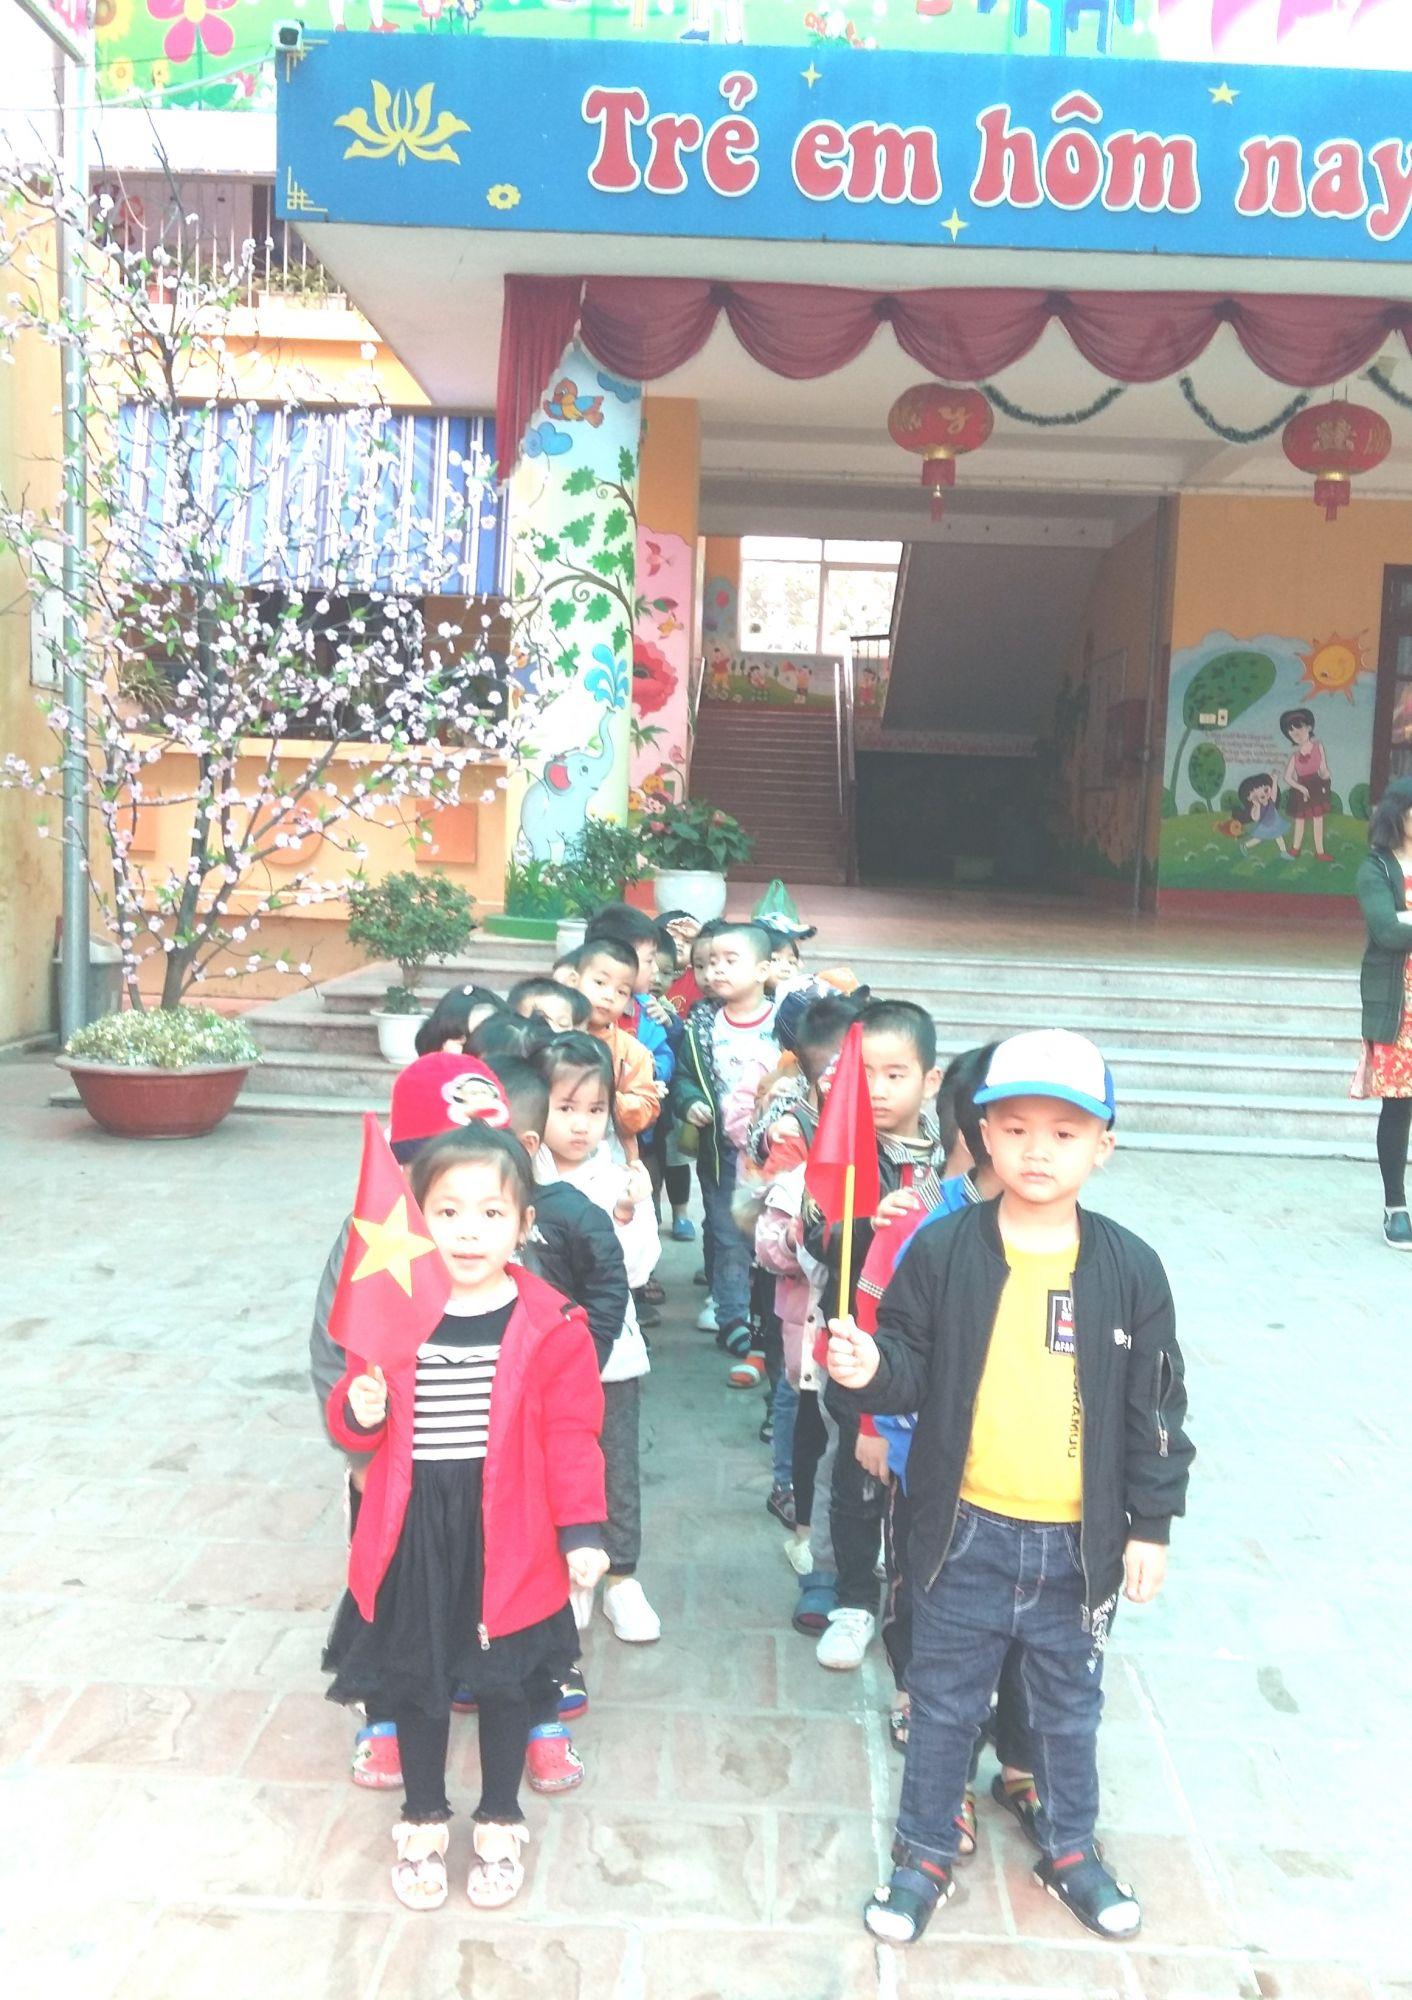
những đứa trẻ đang đứng và xếp thành hai hàng